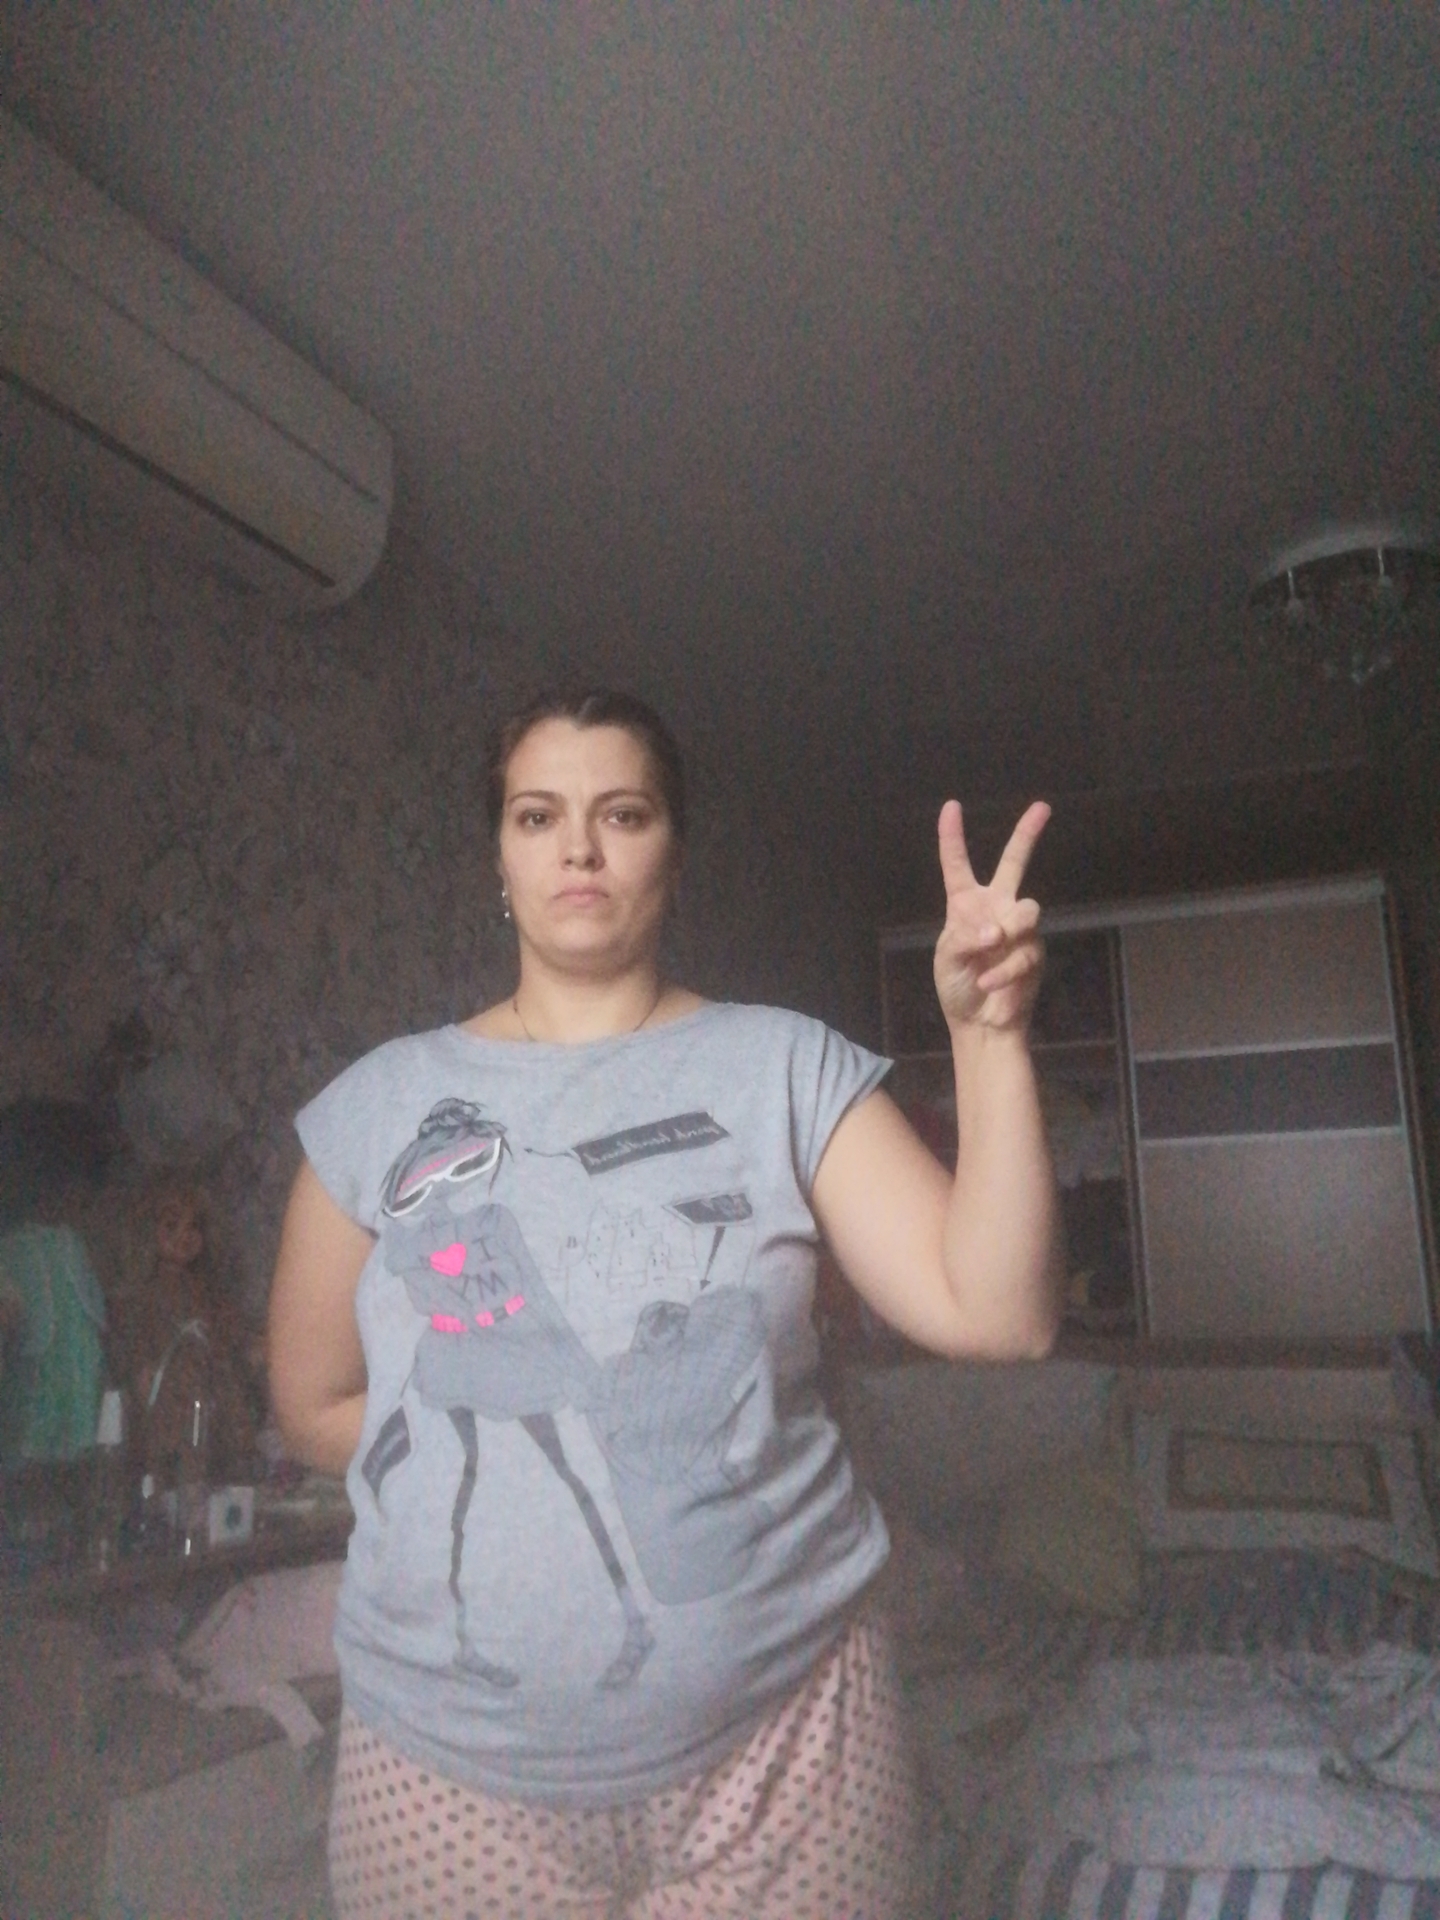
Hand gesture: peace